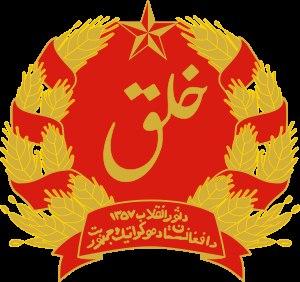
L'histoire du communisme recouvre l'ensemble des évolutions de ce courant d'idées et, par extension, celle des mouvances et des régimes politiques qui s'en sont réclamés. Le communisme se développe principalement au XXᵉ siècle, dont il constitue l'une des principales forces politiques : à son apogée, durant la seconde moitié du siècle, un quart de l'humanité vit sous un régime communiste.
Le communisme est initialement un ensemble de doctrines politiques, issues du socialisme et, pour la plupart, du marxisme, s'opposant au capitalisme et visant à l'instauration d'une société sans classes sociales, sans salariat et une mise en place d'une totale socialisation économique et démocratique des moyens de production.